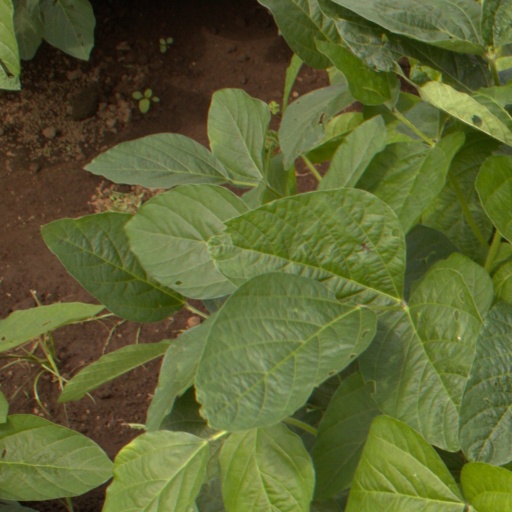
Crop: soybean